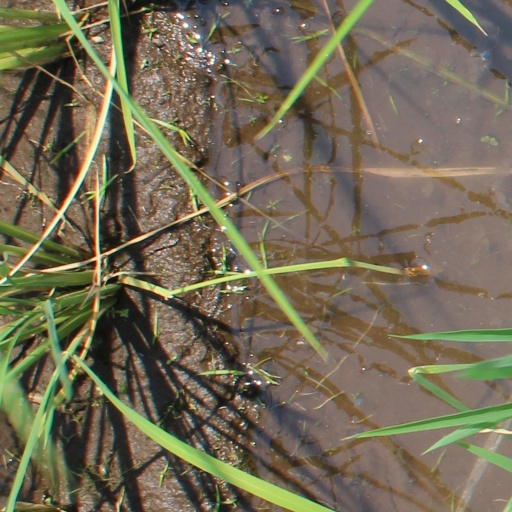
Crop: rice